Atta Boy

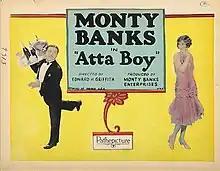
Lobby card

Atta Boy is a 1926 American silent comedy film directed by Edward H. Griffith and starring Monty Banks, Virginia Bradford, and Ernest Wood.